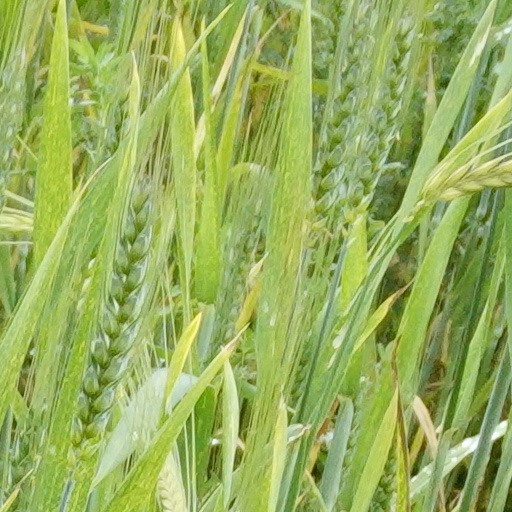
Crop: wheat